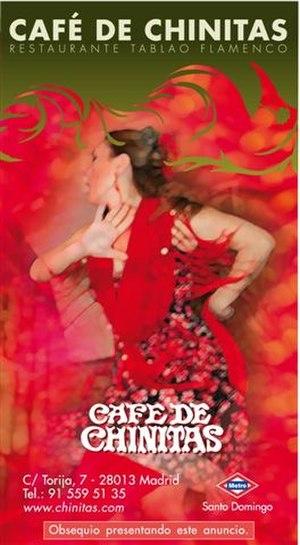
L'Andalousie est une région d'Espagne qui est connue pour son flamenco, une forme de musique et de danse souvent pratiquée par les peuples Gitans. Une influence arabe, berbère et musulmane, semble être commune à la musique andalouse, et est tout du moins plus présente que dans le reste de la musique espagnole.
Le flamenco est un genre musical et une danse datant du XVIIIᵉ siècle qui se danse seul, créé par le peuple andalou, sur la base d'un folklore populaire issu des diverses cultures qui s'épanouiront au long des siècles en Andalousie.
Un tablao est un local où se tiennent des spectacles de flamenco.